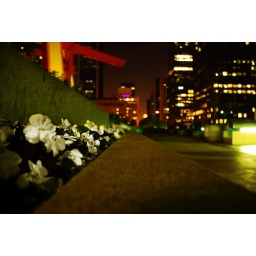
*lonely flower garden in the concrete.*rescuing the flowers from the yellow plague was no easy task!